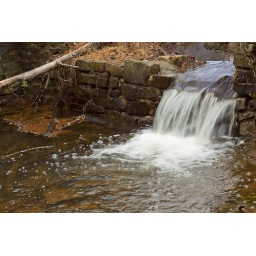
Section where water flows was filled in with rubble masonry to maintain lake level